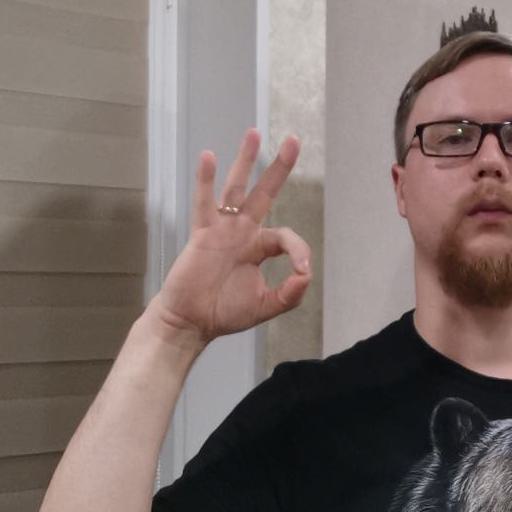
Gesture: ok